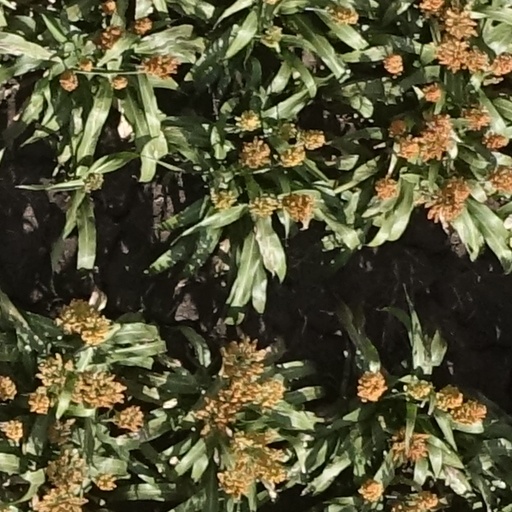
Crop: sorghum